East Florida

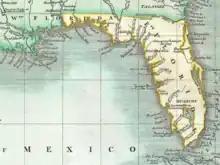
Excerpt of 1803 map by John Cary showing East and West Florida, limited by the United States' claim to part of Spain-controlled West Florida

Under the terms of the 1763 Treaty of Paris, which ended the Seven Years' War (the French and Indian War), Spain ceded Spanish Florida to Britain. At the same time, Britain received all of French Louisiana east of the Mississippi River, with the exception of New Orleans, from France. Determining the new territory too large to administer as one unit, Britain divided its new southeastern acquisitions into two new colonies separated by the Apalachicola River: East Florida, with its capital in the old Spanish city of St. Augustine, and West Florida, with its capital at Pensacola. However, most of the Spanish population departed following the signing of the treaty, with the entirety of St. Augustine emigrating to Cuba.